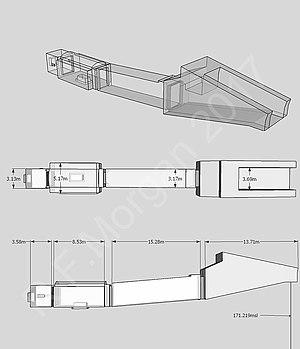
KV 1 est le tombeau du pharaon Ramsès VII de la XXᵉ dynastie. Situé dans la vallée des rois, dans la nécropole thébaine sur la rive ouest du Nil face à Louxor, il est de plan rectiligne autour d'un simple axe, de petites dimensions et est resté inachevé. Cela témoigne probablement de la situation économique difficile que connaît le pays à cette époque et du court règne du souverain.